SOS incident

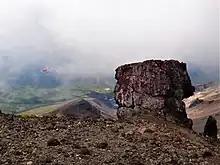
Safe Rock

There is a large rock nicknamed the "Kinko iwa" (Safe Rock) on the ridge of Mount Asahi which is used as a guidepost. The name comes from the fact that the rock looks like a giant square safe. However, there is also a similar large rock nicknamed the "Nise kinko iwa" (Fake Safe Rock) near the "Kinko iwa", and if one were to accidentally fall from the "Nise kinko iwa" they would be in the area where the SOS incident occurred. The slope above the main area is a dense sasa grove that grows sideways. It is easy to enter from the top, but it is difficult to climb from the bottom to the top. There is a cliff where the incident occurred. The terrain is difficult to escape; in fact, a few days after the incident was discovered, a news media interview team who visited the site was unable to escape from the area and had to be rescued.